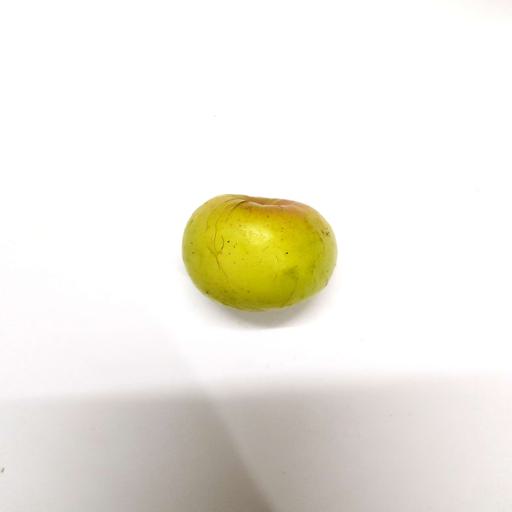
Label: healthy